Beaver Wars

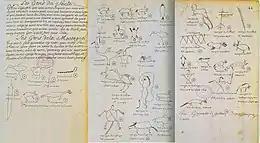
A copy of the peace treaty that ended hostilities between New France and 39 First Nations

The Iroquois improved on their warfare as they continued to attack even farther from their home. War parties often traveled by canoes at night, and they would sink their canoes and fill them with rocks to hold them on the river bottom. They would then move through the woods to a target and burst from the wood to cause the greatest panic. After the attack, they returned to their boats and left before any significant resistance could be put together. The lack of firearms caused the Algonquin tribes the greatest disadvantage. Despite their larger numbers, they were not centralized enough to mount a united defense and were unable to withstand the Iroquois. Several tribes ultimately moved west beyond the Mississippi River, leaving much of the Ohio Valley, southern Michigan, and southern Ontario depopulated. Several Anishinaabe forces numbering in the thousands remained to the north of Lakes Huron and Superior, and they were later decisive in rolling back the Iroquois advance. From west of the Mississippi, displaced groups continued to arm war parties and attempt to retake their land.